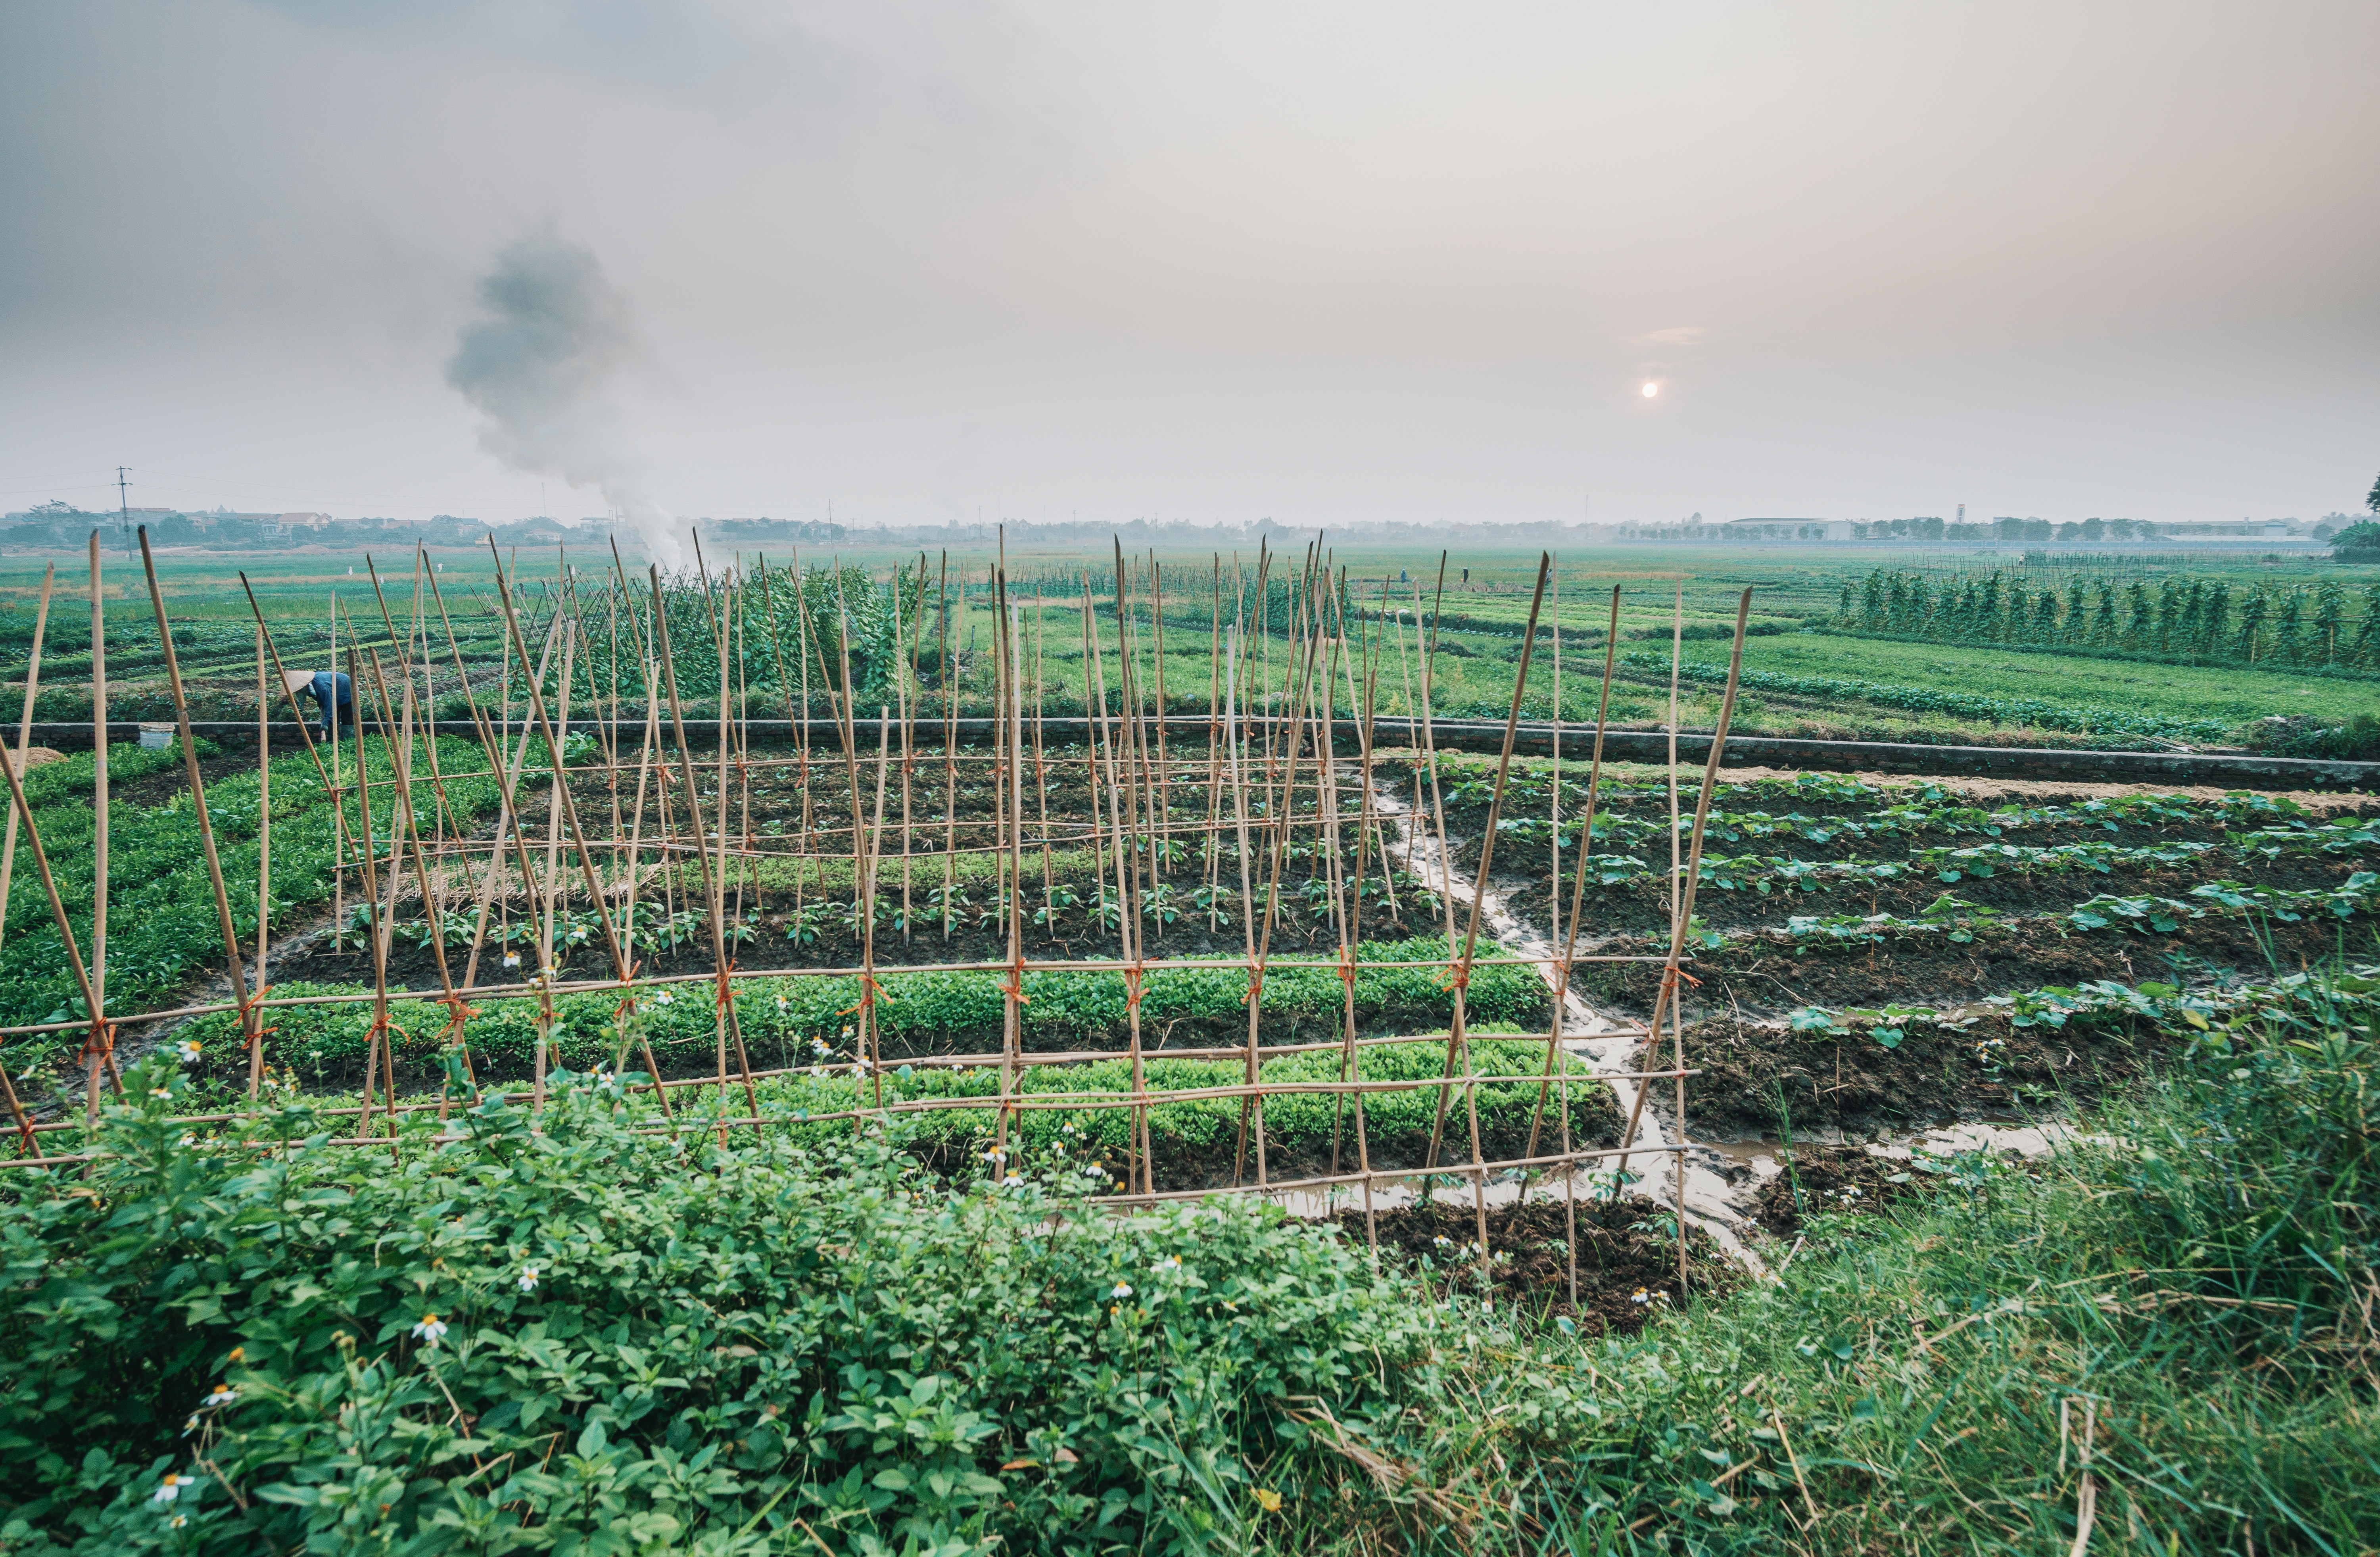
agriculture, field, crop, farm, plantation, hill station, grass, vineyard, sky, land lot, tree, energy